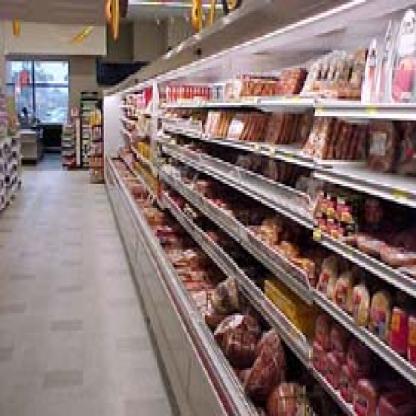
Scene: Indoor